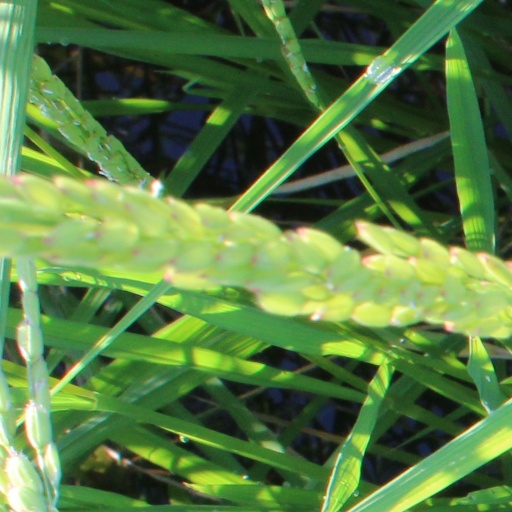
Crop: rice